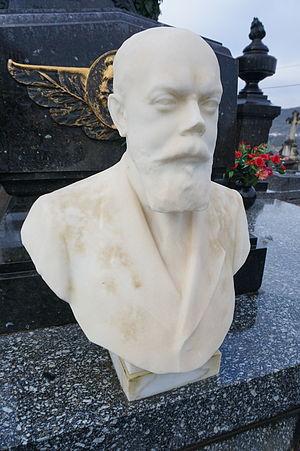
Vue de Jules Munier sur la tombe familliale au cimetière de Fraouard.
Les noms de marque ou de société Delattre-Levivier, Delattre-Levivier France ou Compagnie financière Delattre-Levivier, ou encore Delattre-Levivier Maroc désignent plusieurs sociétés ou filiales différentes.